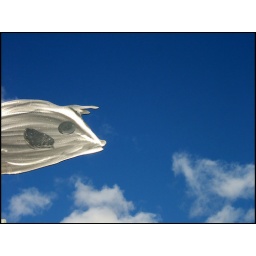
fish in the sky